Braathens SAFE Flight 239

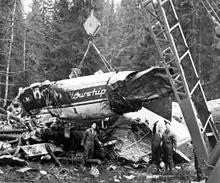
Salvage of the wreck

Braathen SAFE Flight 239, also known as the Asker Accident, was a controlled flight into terrain of a Fokker F28 Fellowship into Vestmarka in Asker, Norway, on 23 December 1972 at 16:33. The Braathens SAFE aircraft was en route on a scheduled flight from Ålesund Airport, Vigra and crashed during approach to Oslo Airport, Fornebu. Forty of the forty-five people on board the aircraft died, making it the deadliest civil aviation accident in Norway until Vnukovo Airlines Flight 2801 in 1996. According to Norwegian newspaper "Dagbladet" on 23 December 1992, a Danish citizen died of late complications in 1976.